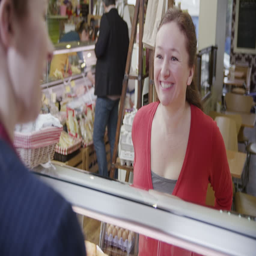
happy female customer choosing from a selection of fresh pastries in a cafe .